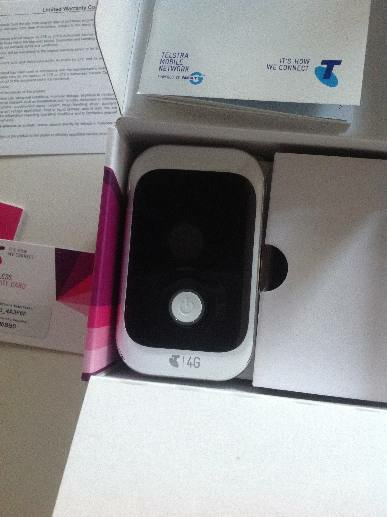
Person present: No